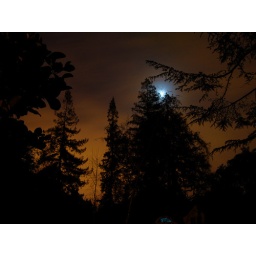
The moon through the redwood trees over my house in California.